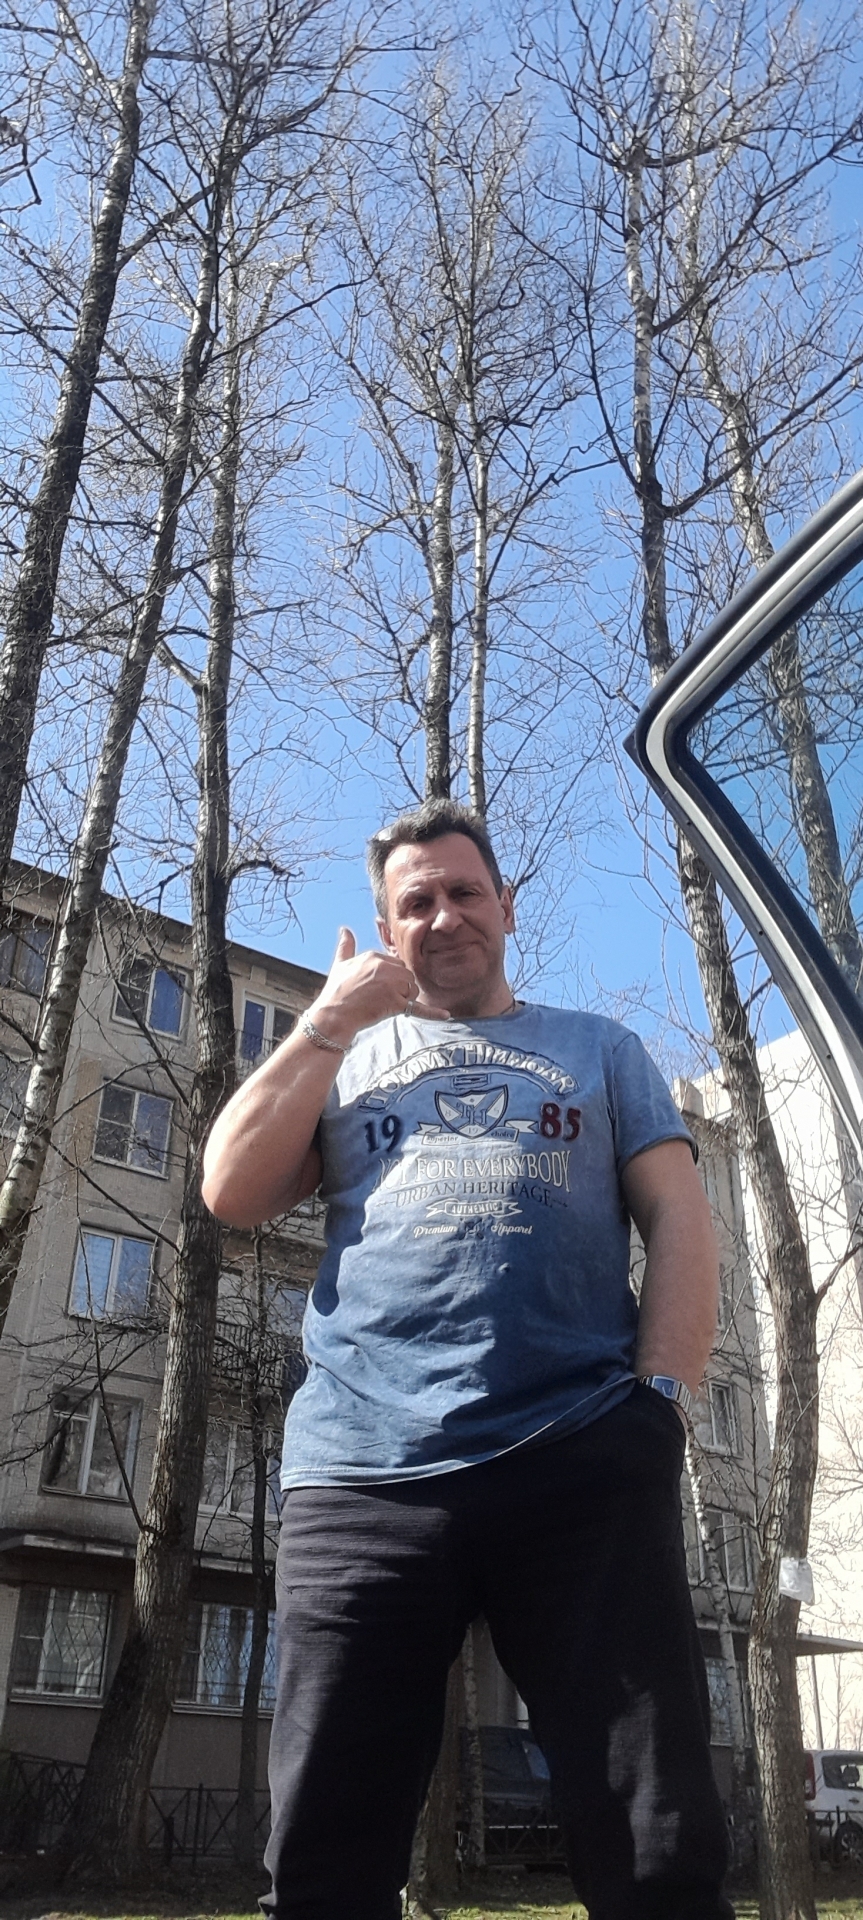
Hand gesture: call